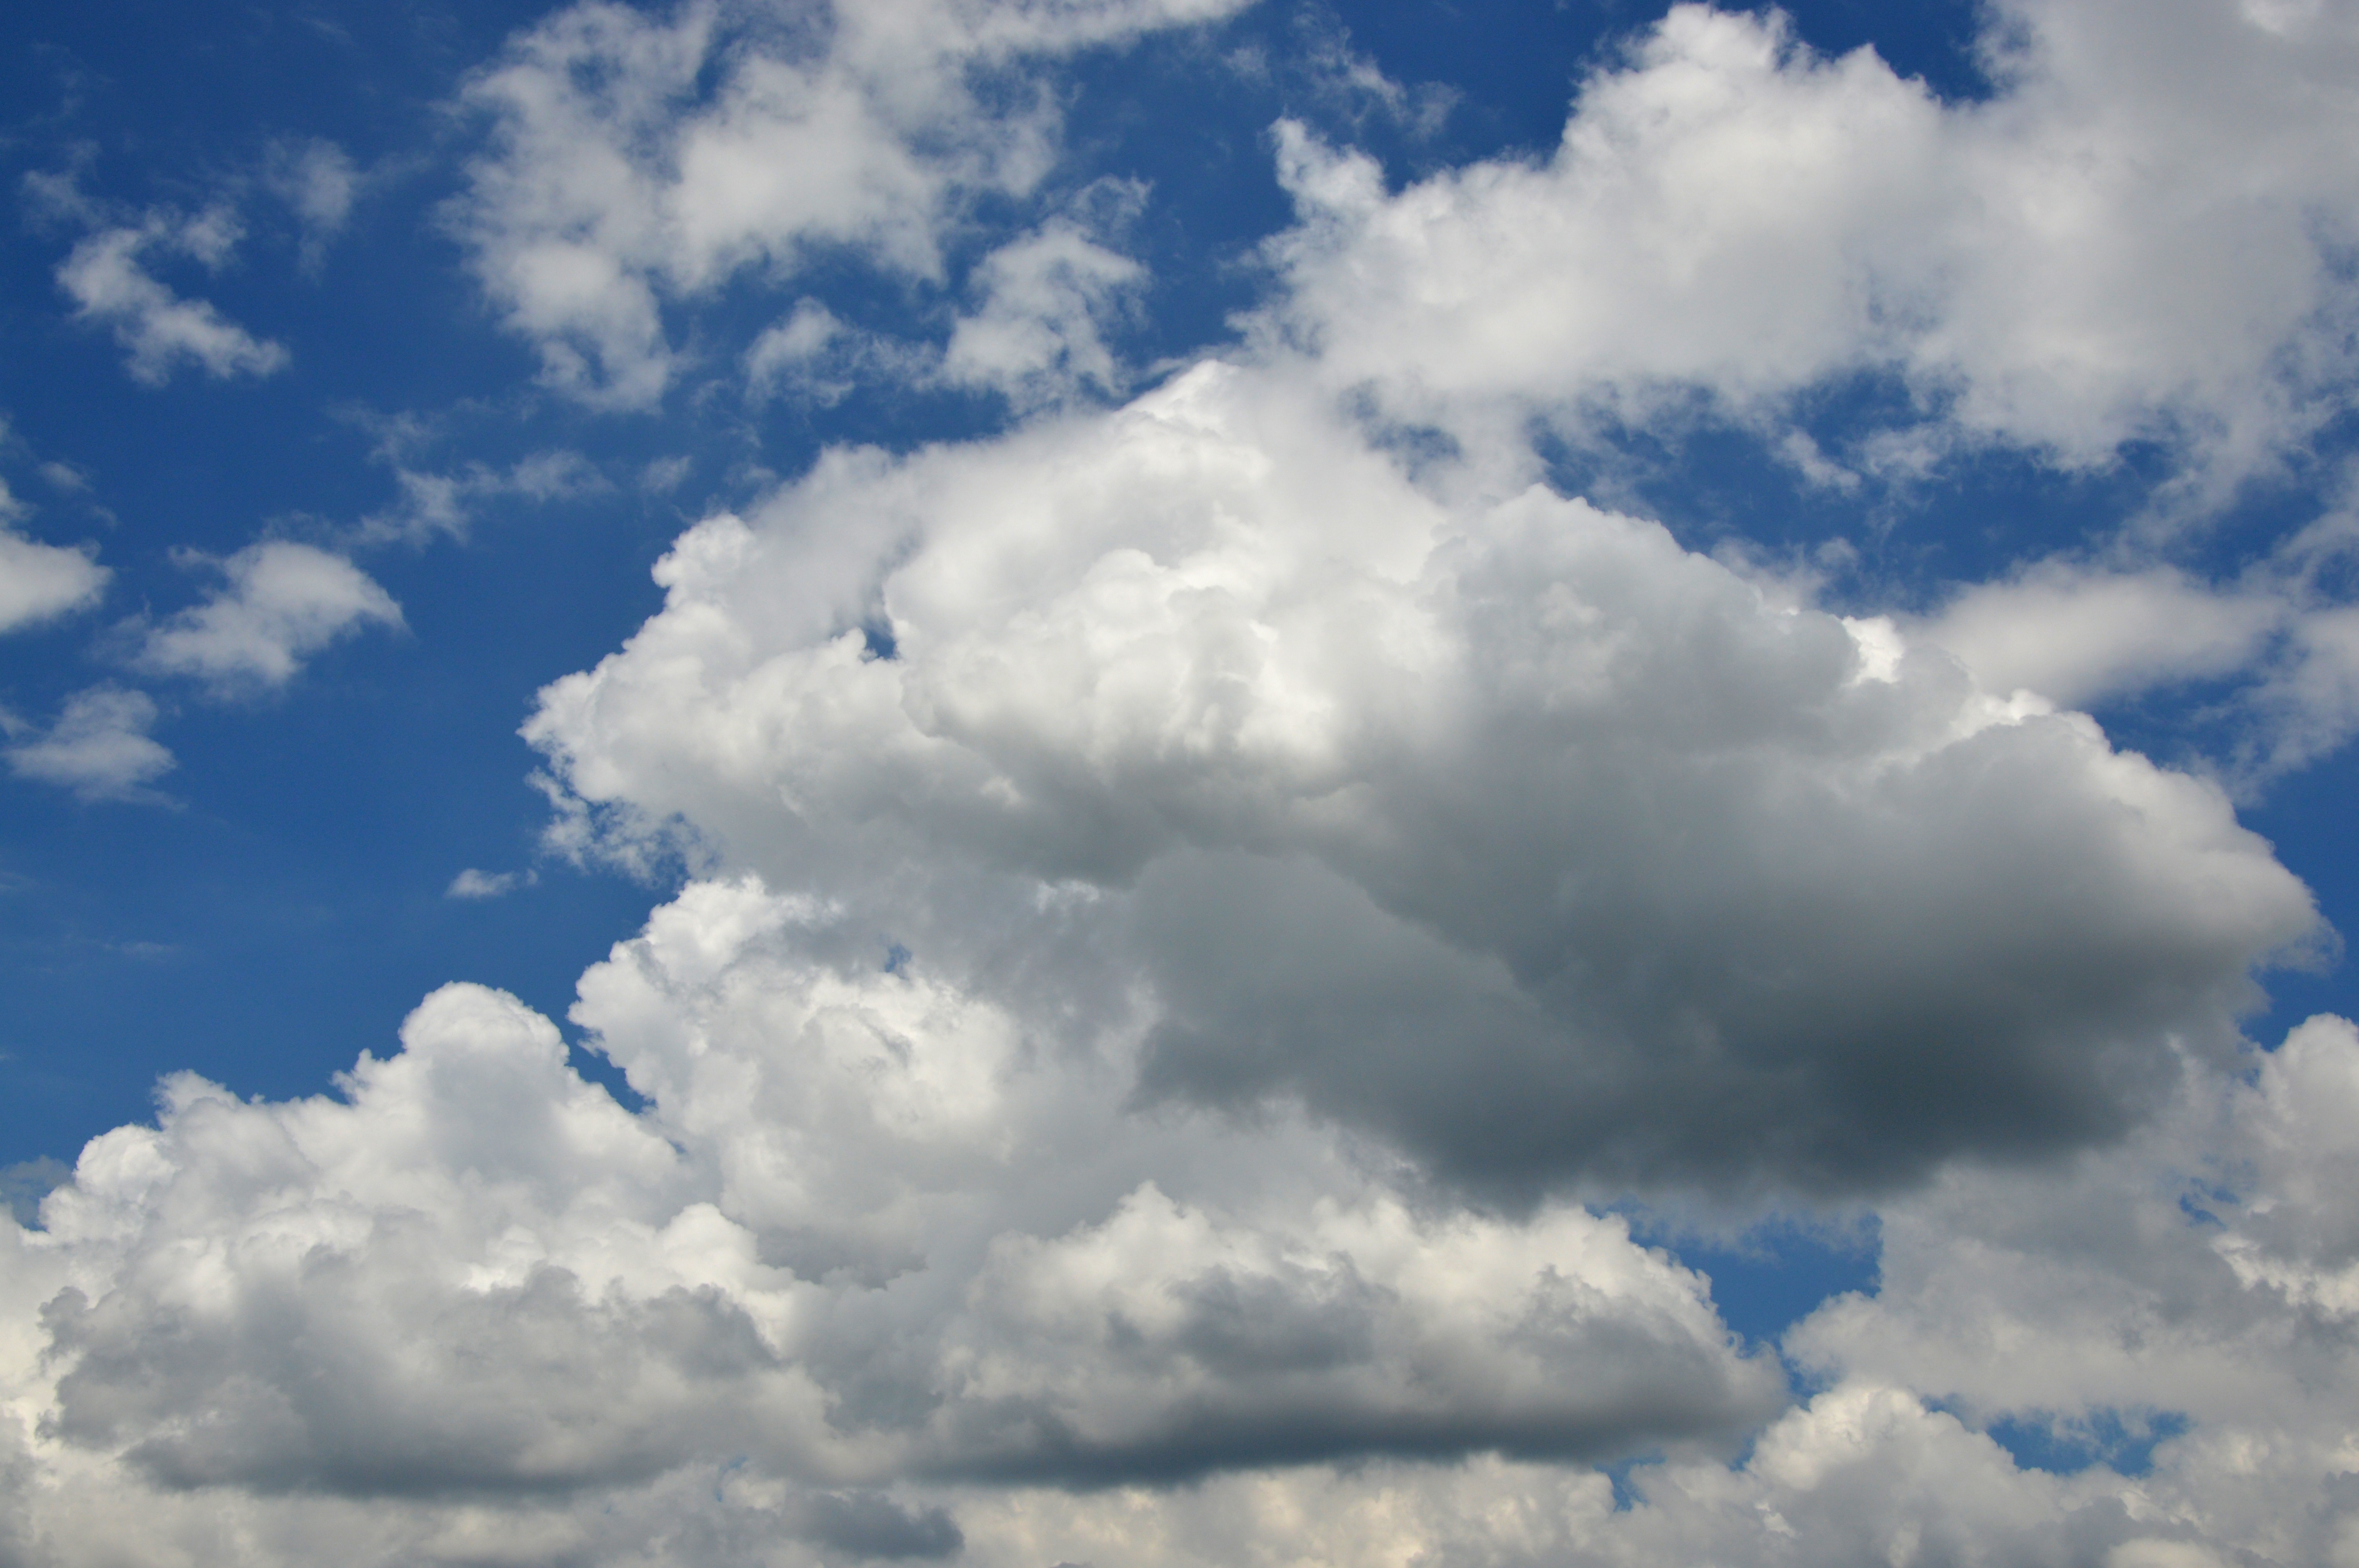
cloud, sky, atmosphere, daytime, cumulus, blue, blue sky, white cloud, meteorological phenomenon, atmosphere of earth